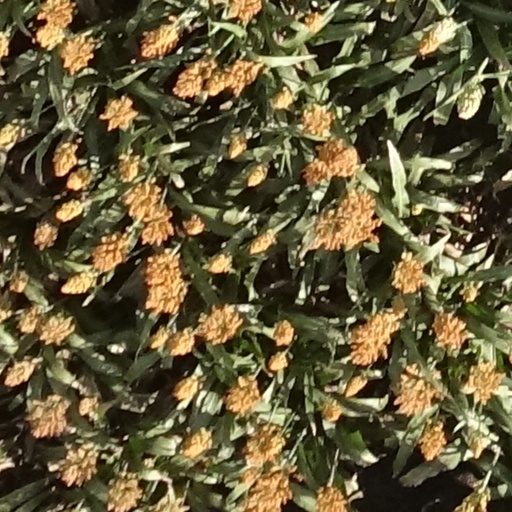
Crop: sorghum